São Sebastião Museum

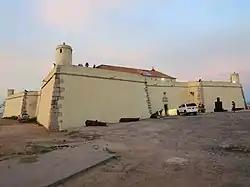
Forte de São Sebastião

São Sebastião Museum is a museum, housed in a 16th-century fortress in the city of São Tomé, São Tomé and Príncipe. It lies in the northeastern part of the city centre, at the southeastern end of Ana Chaves Bay. It contains religious art and colonial-era artifacts. The fortress was built in 1566 by the Portuguese in order to protect the port and city of São Tomé against pirate attacks. A lighthouse was established in the fortress in 1866; it was rebuilt in 1928. The fortress was restored at the end of the 1950s.